Rendcomb College

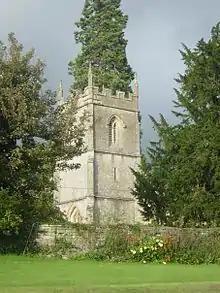
St Peter's Church, which is situated in the heart of the village and the School grounds. It is also the Parish Church.

The college owns some 230 acres of land including the Park (part of which is a deer park listed in the Doomsday record) through which the River Churn flows from a lake near the northern boundary. 100 feet above the college, at a point from which a view is obtained, ten acres of the park contain sports pitches and a recently refurbished pavilion. A heated open-air swimming pool lies next to the college buildings, presented in 1961 by the Dulverton Trust and Major David Wills. Two hard tennis courts were presented to the college by Major David Wills in 1963; squash courts were added to the site in 1970 and a sports hall and climbing wall in 1979. A gift of meadow-land (‘Landage’) from Major Tom Wills was converted first into The Sinclair Field (after Mrs Huntley Sinclair, the wife of the Founder who remained a Governor and benefactor of Rendcomb for a span of 60 years) and then into an all weather surface in 1997 in memory of Martin Wills, trustee of the college from 1983 to 1992.